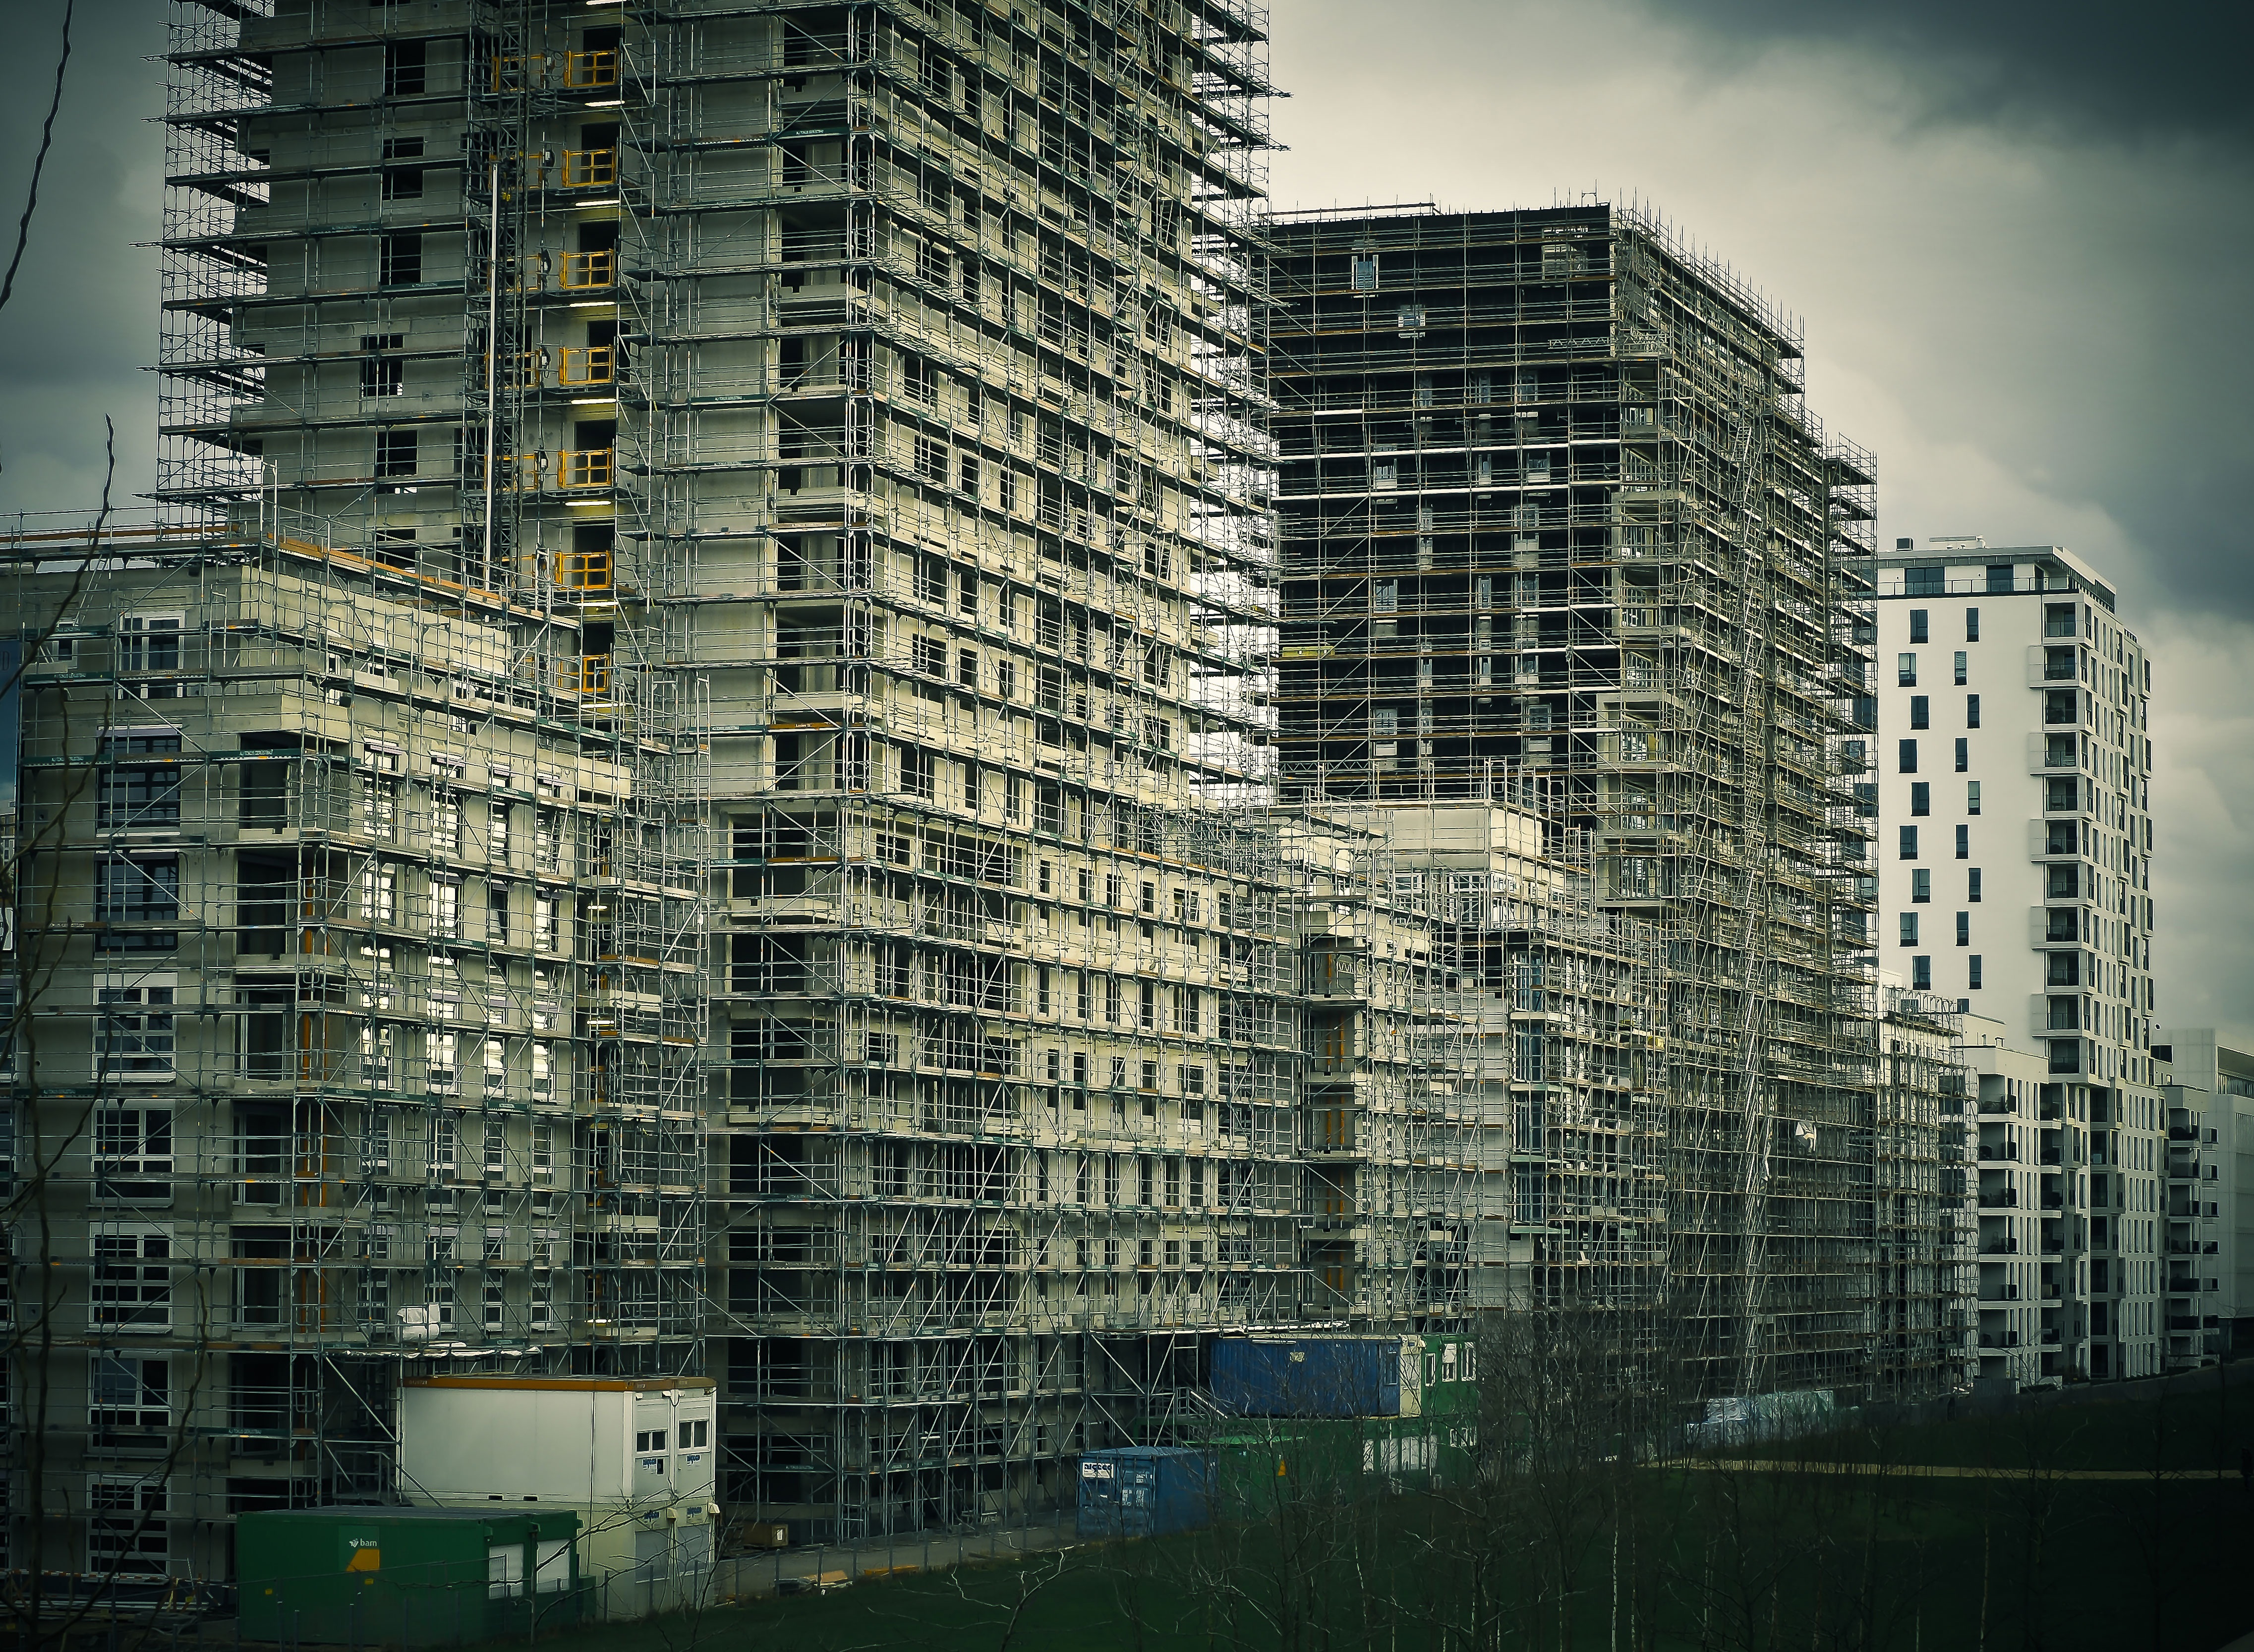
architecture, skyline, building, city, skyscraper, urban, cityscape, downtown, construction, landmark, facade, tower block, build, site, metropolis, condominium, neighbourhood, scaffold, house construction, dusseldorf, urban area, residential area, human settlement, metropolitan area